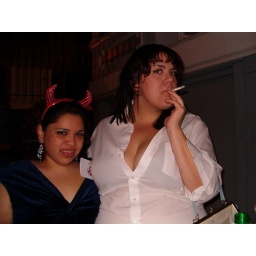
lauren- devil in a blue dress me- mia wallace from pulp fiction. Only with a better rack and a disheveled wig